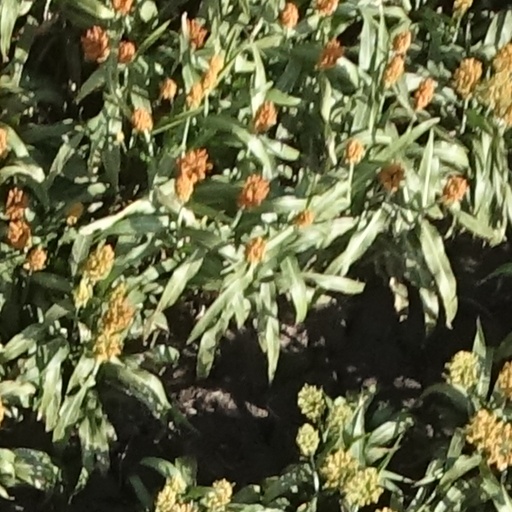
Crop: sorghum